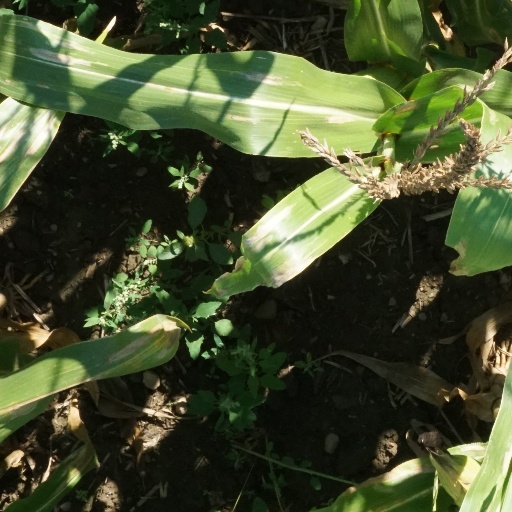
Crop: maize; corn